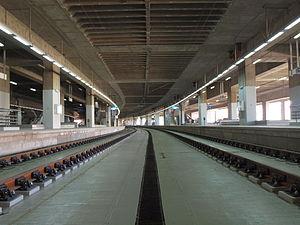
La gare de Belgrade Centre, également appelée Prokop, est la nouvelle gare de Belgrade, la capitale de la Serbie. Elle est située dans la municipalité urbaine de Savski venac.